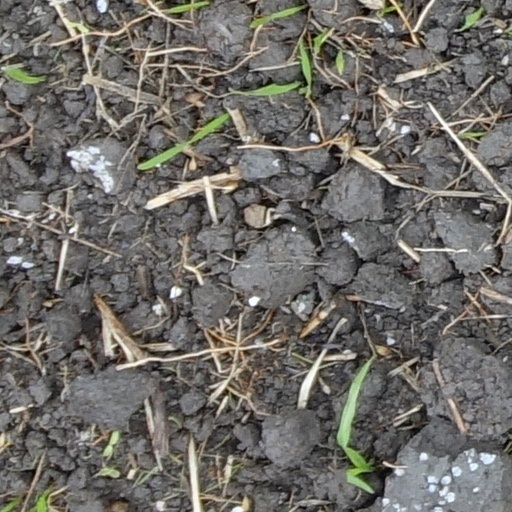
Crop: wheat